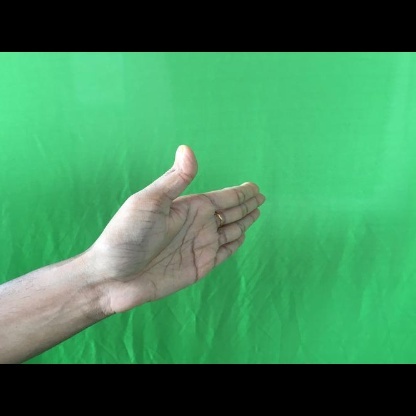
Mudra: Ardhachandran